Glass Tea House - KOU-AN

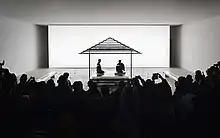
"TOKUJIN YOSHIOKA Glass Tea House - KOU-AN", 2018 - 2019, Saga Prefectural Art Museum

The installation of teahouse was showcased inside a white exhibition space along with some of Yoshioka’s renowned artworks such as "Water Block", glass bench permanently displayed at Musée d' Orsay, and "Waterfall", glass table. Saga is Yoshioka’s home town, and in 2015 his exhibition "TOKUJIN YOSHIOKA_TORNADO" was held in celebration of the museum's renewal.